Barbara Gowdy

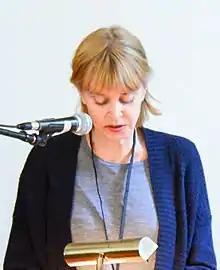
Gowdy at the Eden Mills Writers' Festival in 2017

Barbara Gowdy, CM (born 25 June 1950) is a Canadian novelist and short story writer. Born in Windsor, Ontario, she is the long-time partner of poet Christopher Dewdney and resides in Toronto.